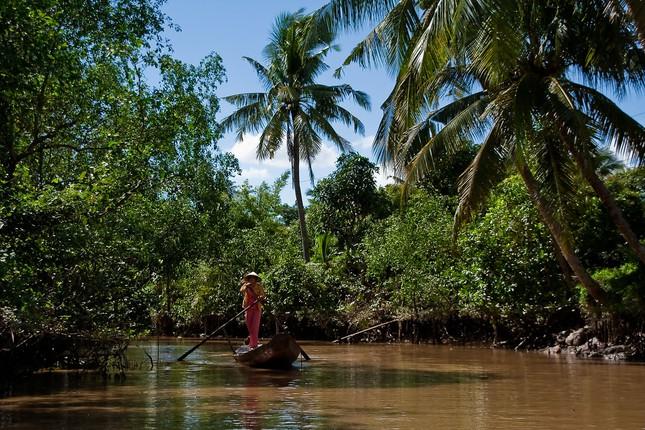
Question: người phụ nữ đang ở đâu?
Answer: đang ở trên một con sông